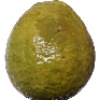
Label: guava